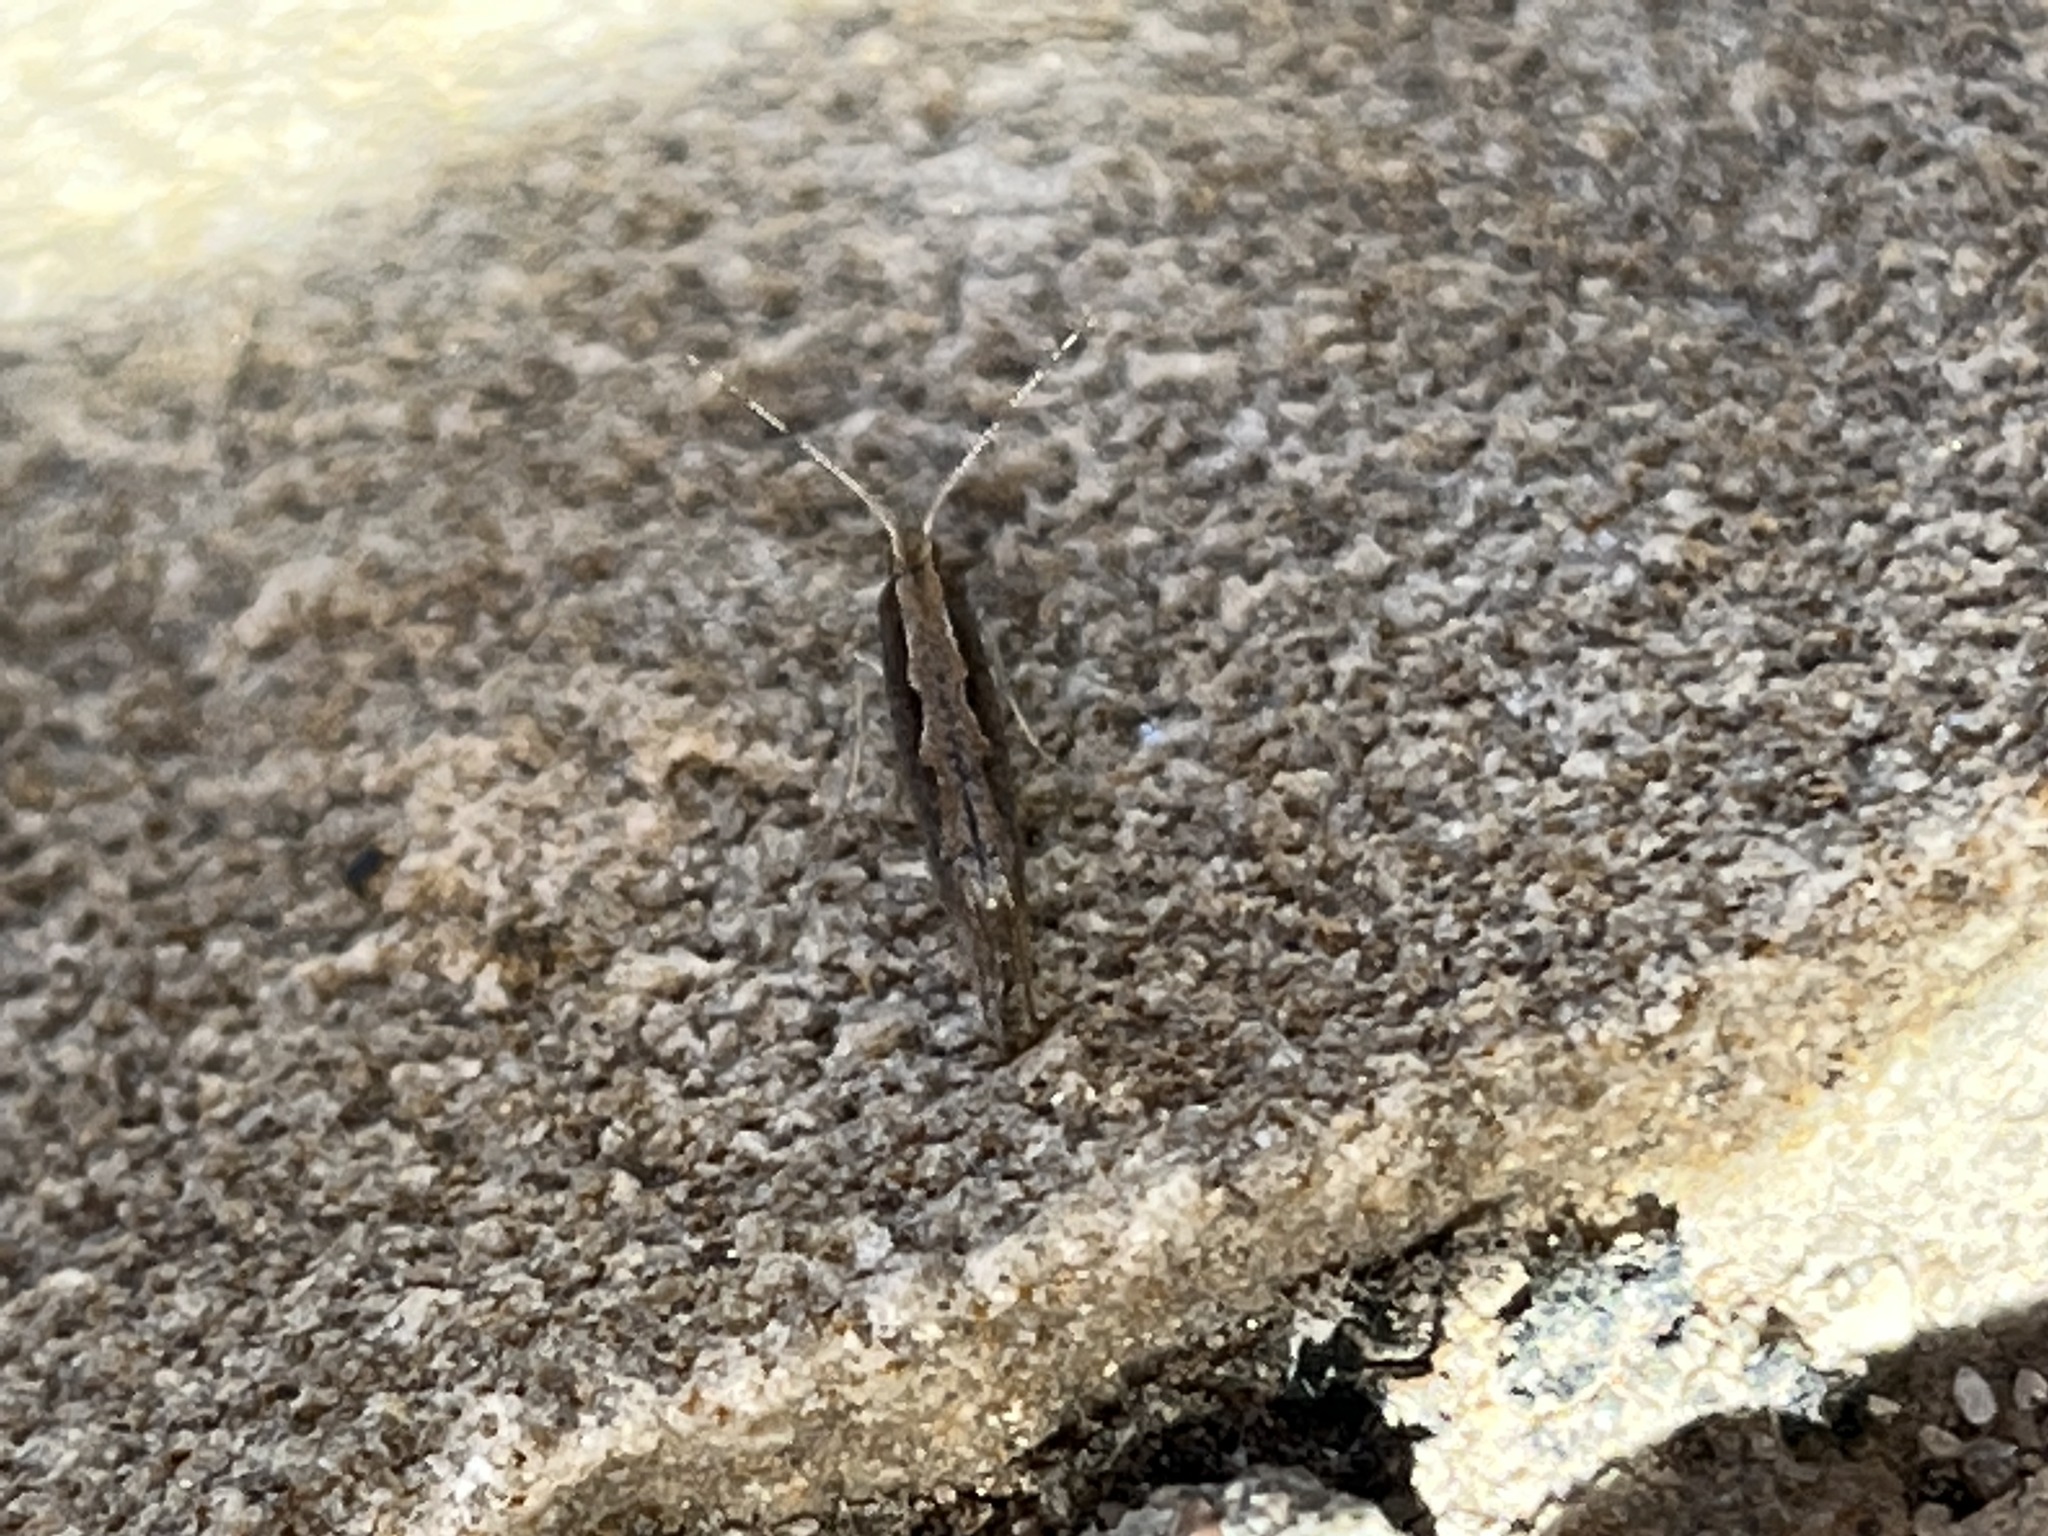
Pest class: diamondback_moth